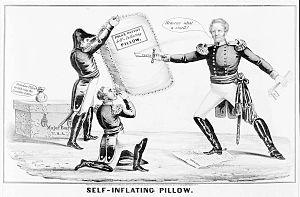
Gideon Johnson Pillow était un juriste américain, politicien, général de l'US Army puis général de l'Armée des états confédérés lors de la guerre de Sécession.